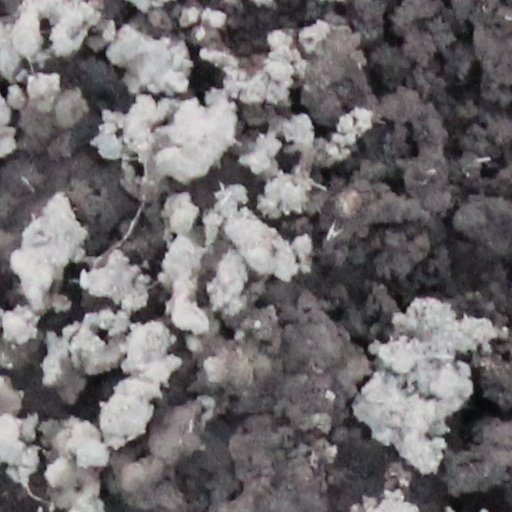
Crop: wheat